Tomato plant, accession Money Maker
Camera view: tilt-top (135 deg); turntable rotation: 300 degrees
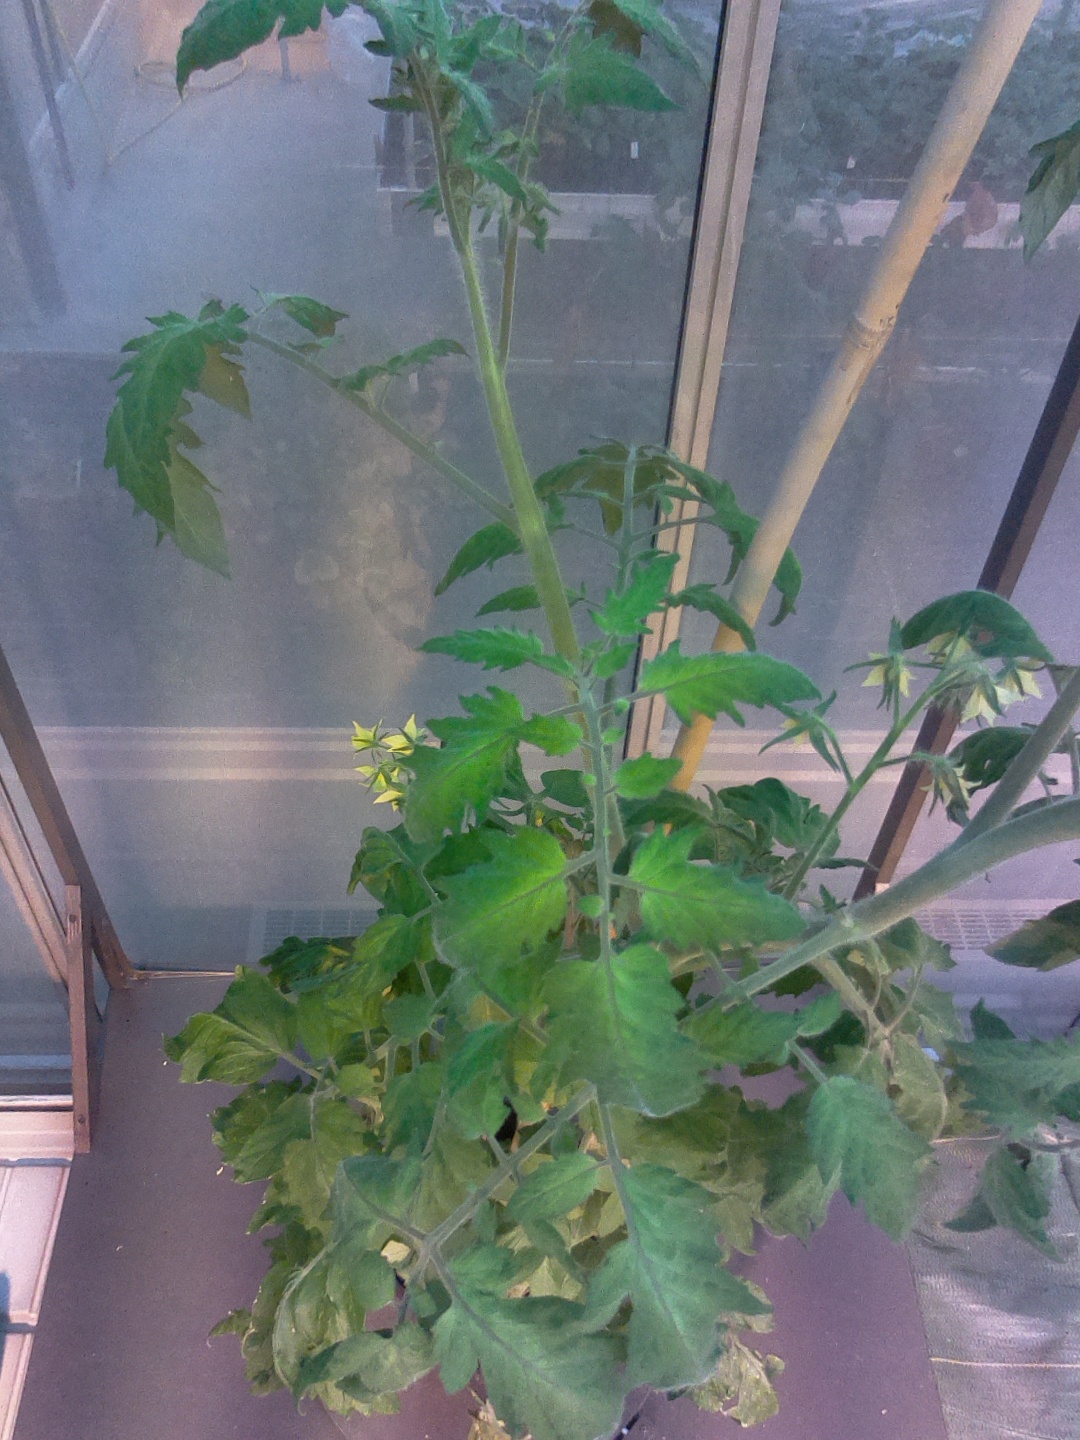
BBCH growth stage 70: Fruits at the main stem or branches visibles